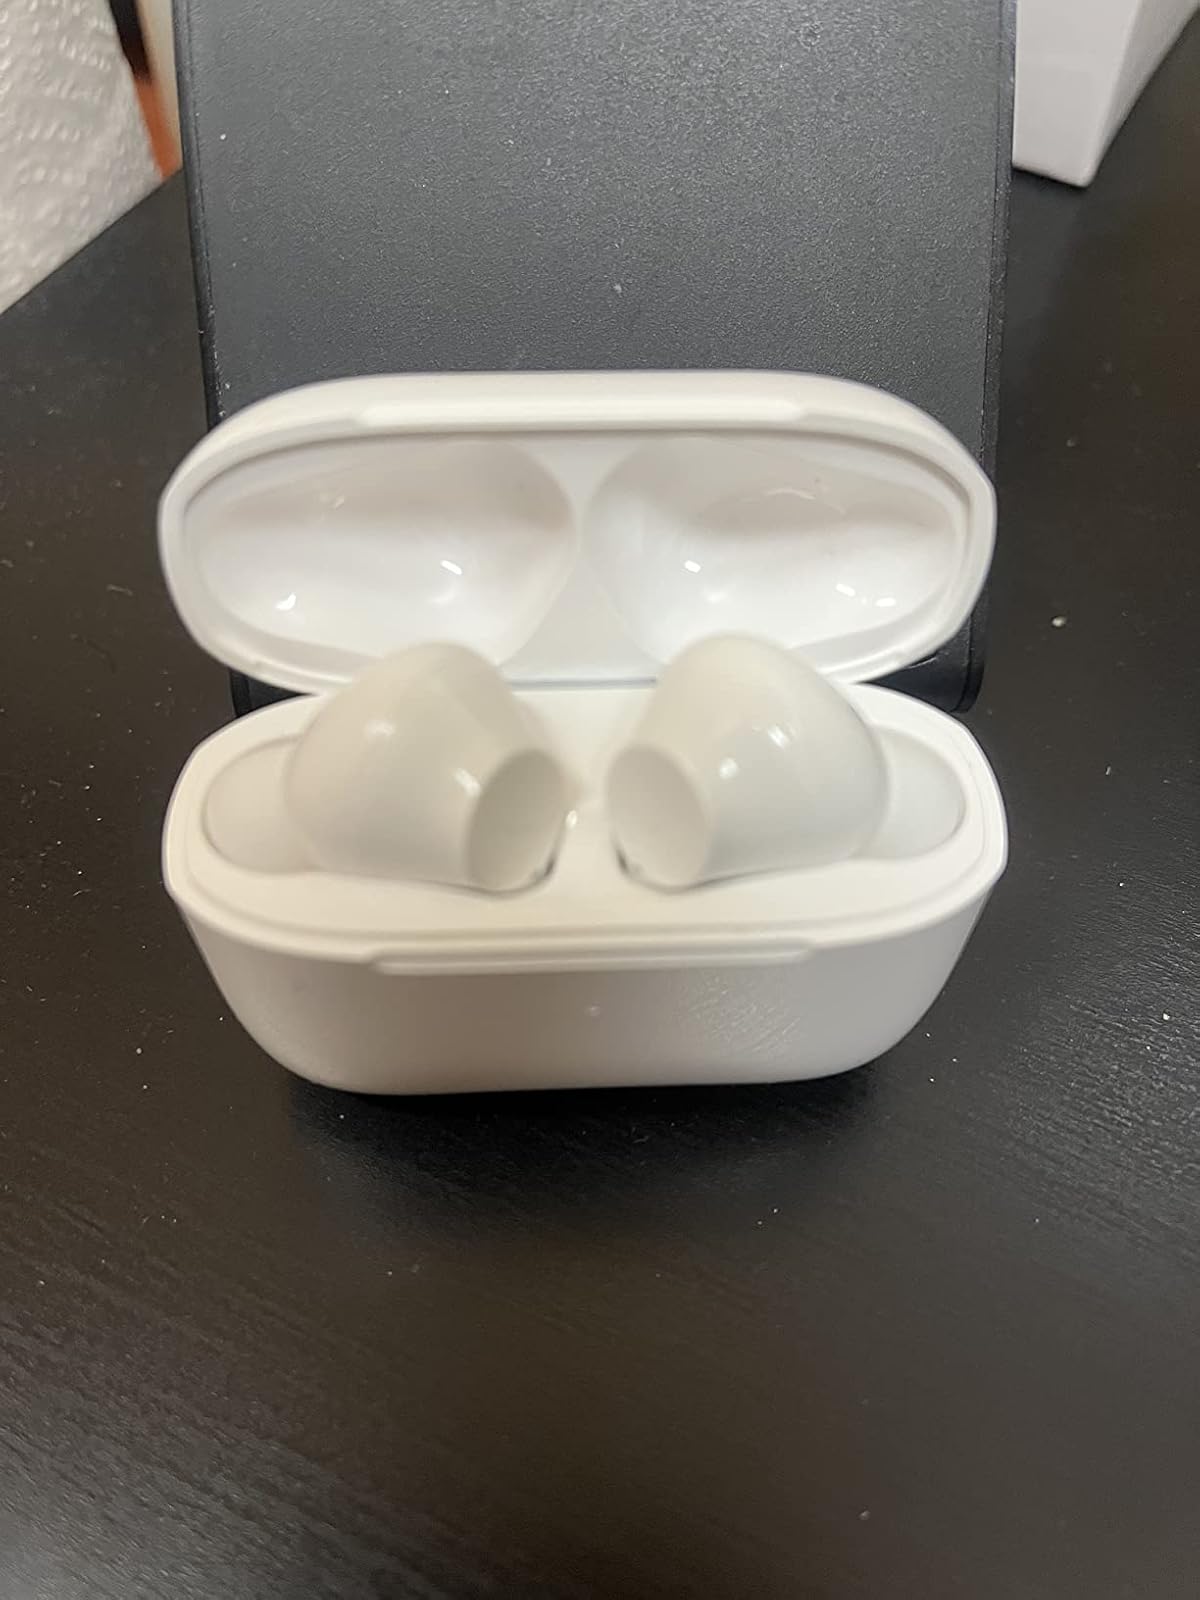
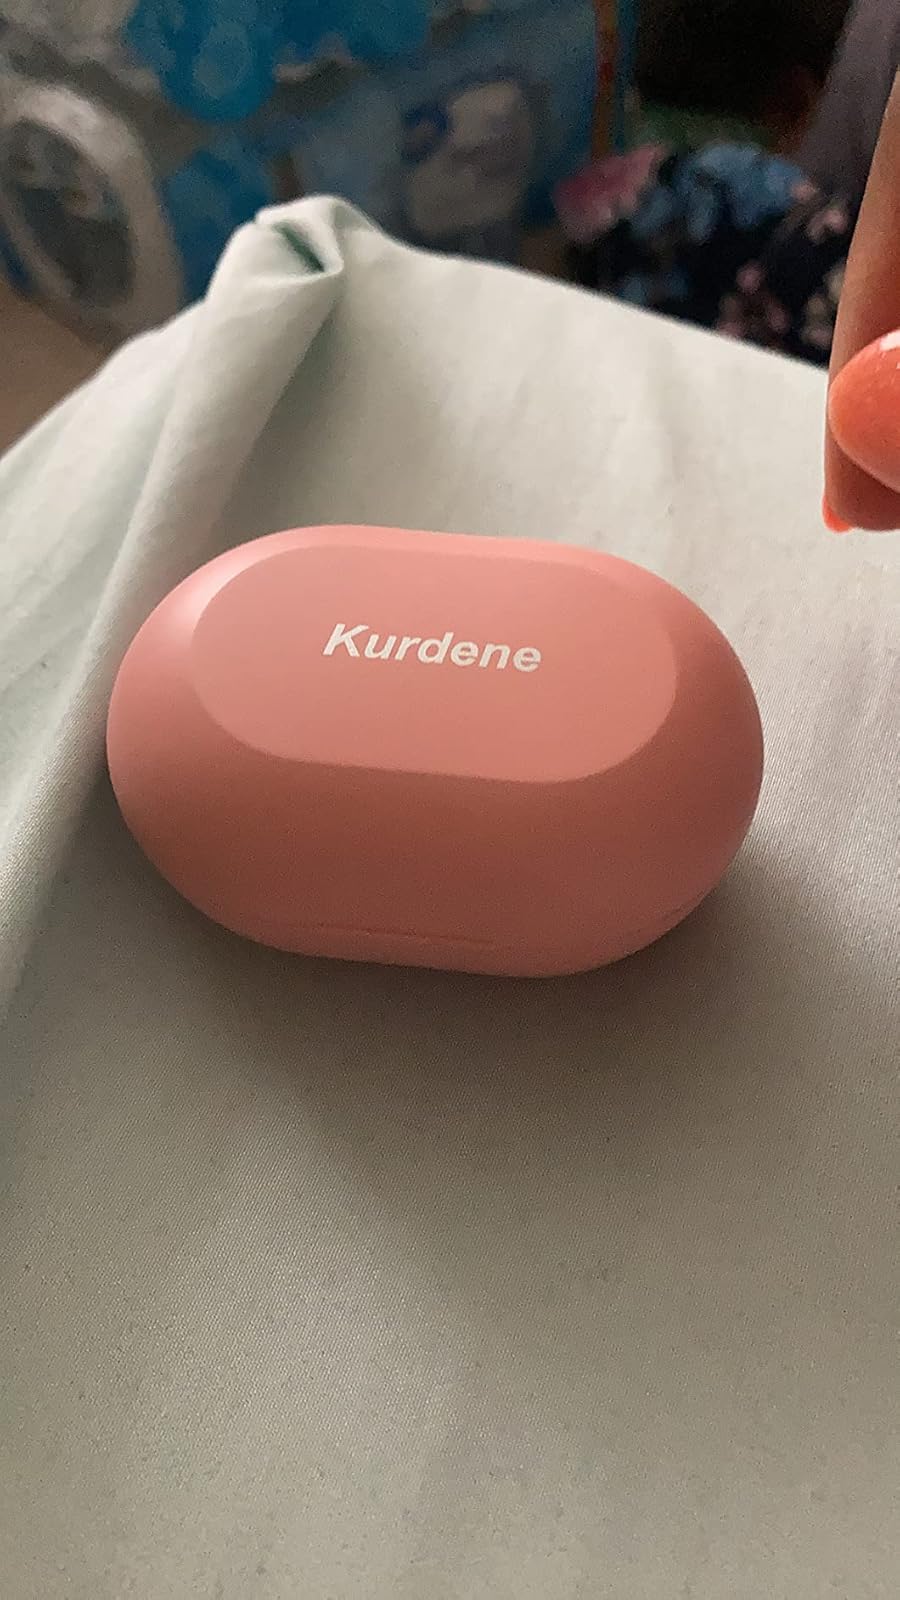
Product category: earbuds
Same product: no